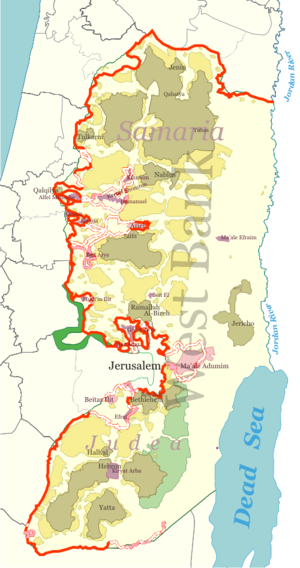
Israels separationsbarriere
Linjeføring for muren
Israels separationsbarriere, også kaldet Muren på Vestbredden, er en betegnelse for den afspærring, den israelske regering ensidigt har besluttet og påbegyndt opførelsen af, for at adskille Vestbredden fra Israel. Proceduren adskiller sig en smule fra konventionel fremgangsmåde i forb. med grænse-etablering, ved det at naboerne på den anden side ikke er konsulteret, Israel beholder sine fredsbevarende tropper på den palæstinensiske side og Israel opretholder også patruljeveje på begge sider af barrieren for at sørge for at freden bliver overholdt. Palæstinenserne er blevet påbudt selv at lægge jord til en stor del af linjeføringen, for en lille kompensation, det har skabt røre i visse kredse da det ikke ses som værende i overensstemmelse med gængse normer. De Forenede Nationer har ikke endnu godkendt barrieren.